Saqifa

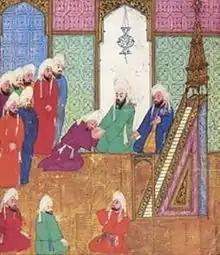
Vowing to Abu Bakr at the Saqifa, with Umar on the right. Persian miniature created circa 1595.

During Muhammad's lifetime, Muslims in Medina were divided into two groups: the Muhajirun, who had converted to Islam in Mecca and migrated to Medina with Muhammad, and the Ansar, who were originally from Medina and had invited Muhammad to govern their city.